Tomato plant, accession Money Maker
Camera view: horizontal (90 deg, fisheye); turntable rotation: 30 degrees
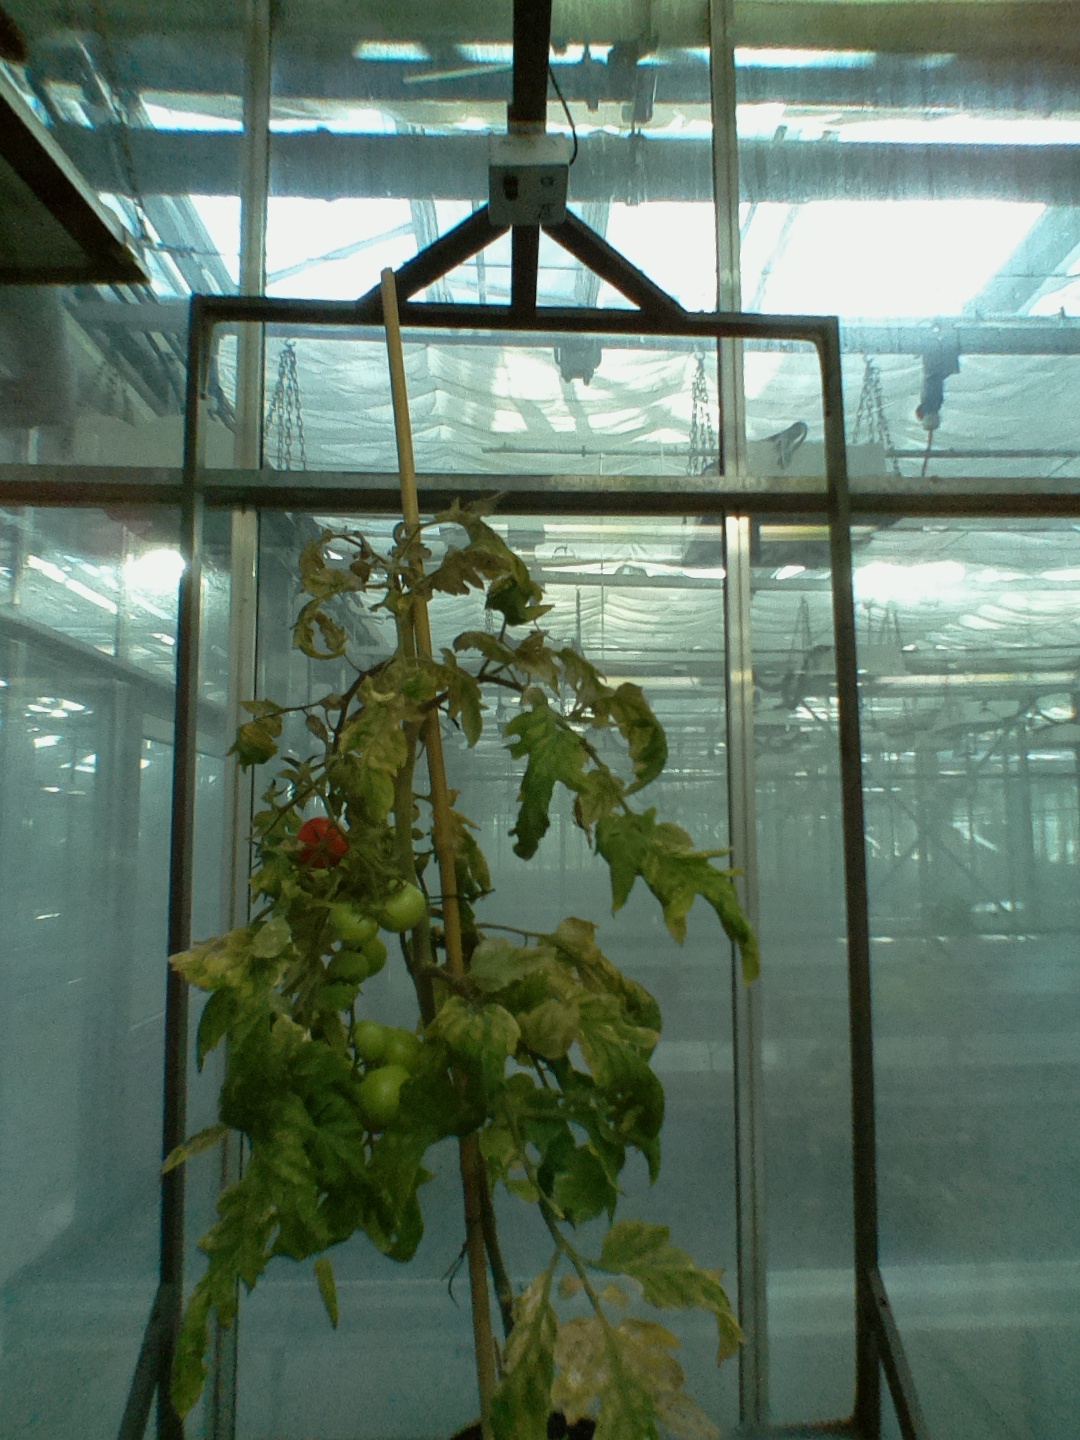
BBCH growth stage 81: 10%-20% of fruits show typical fully ripe color